Mtepe

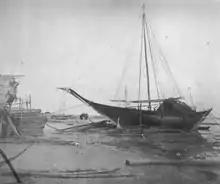
"mtepe" on the beach at Zanzibar, circa 1890.

The cessation of the production of "mtepe" has been ascribed to the arrival of the Portuguese in the Indian Ocean in the 15th century, leading to boat builders adopting alternative, western shipbuilding techniques.